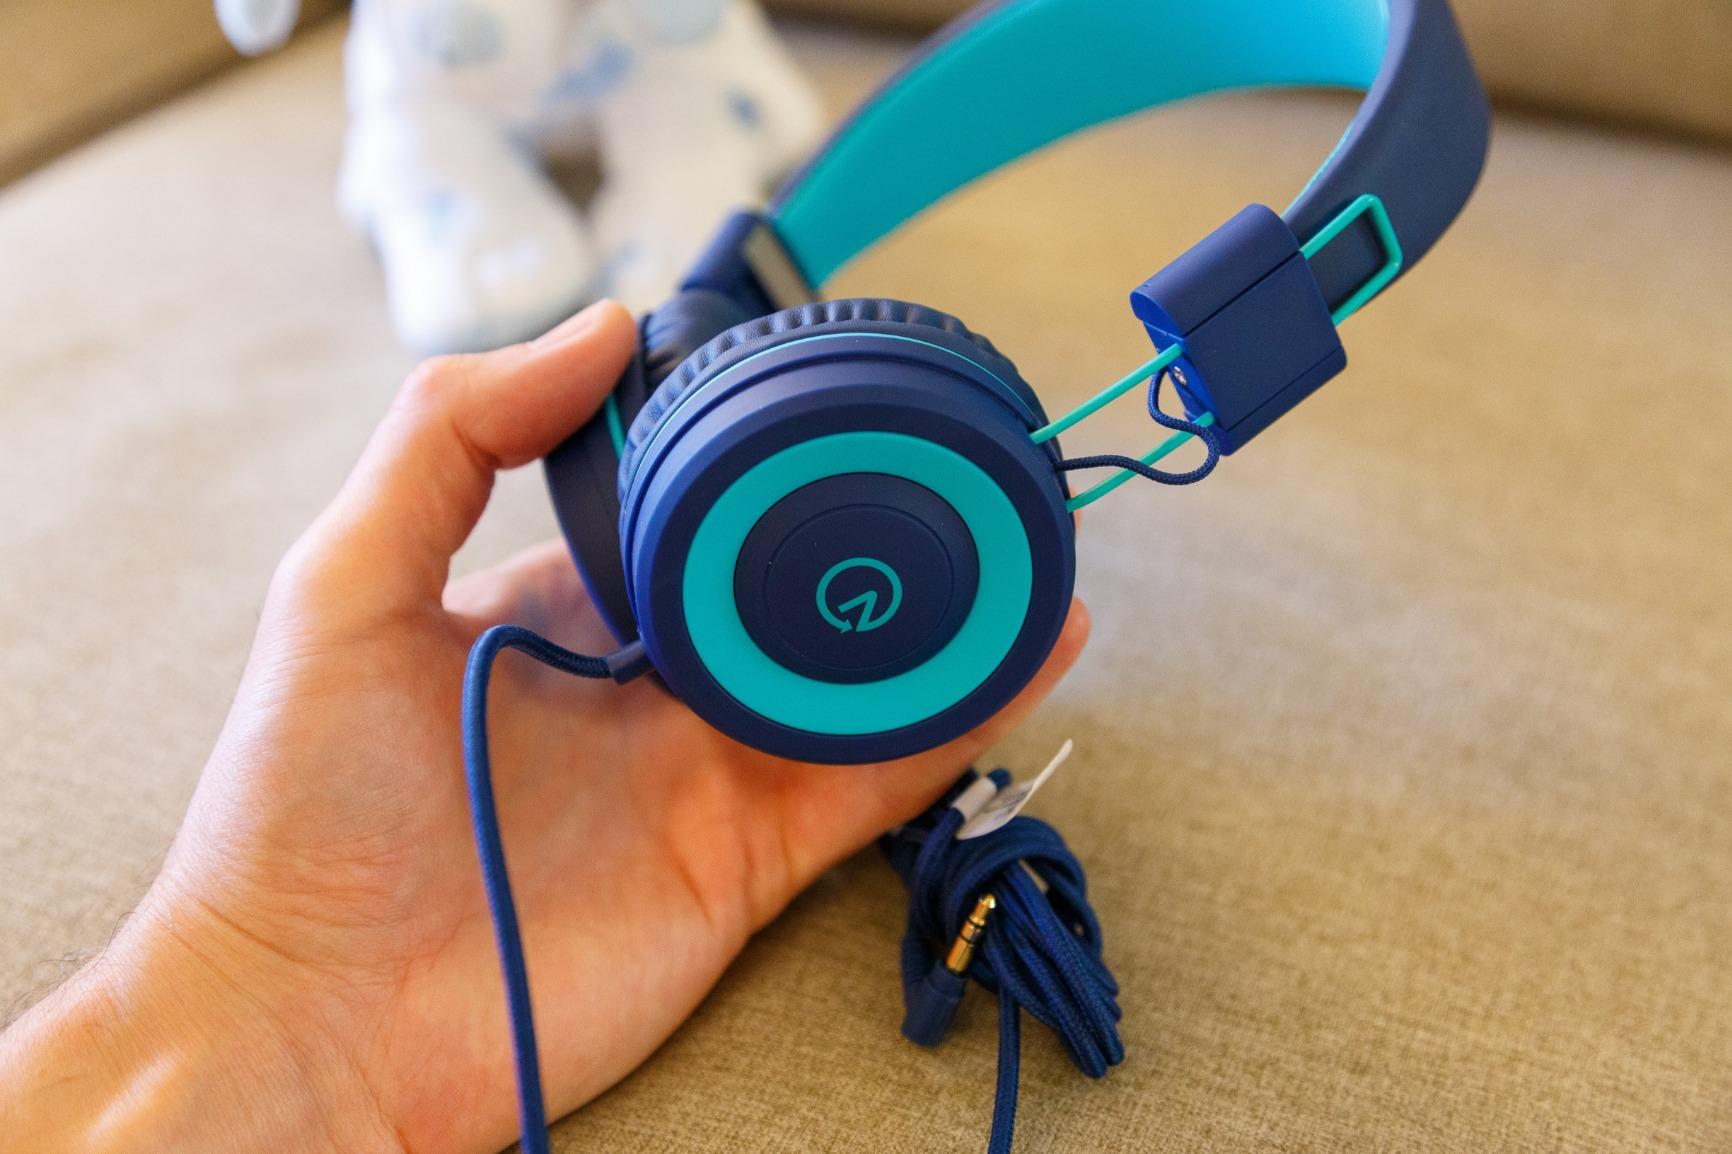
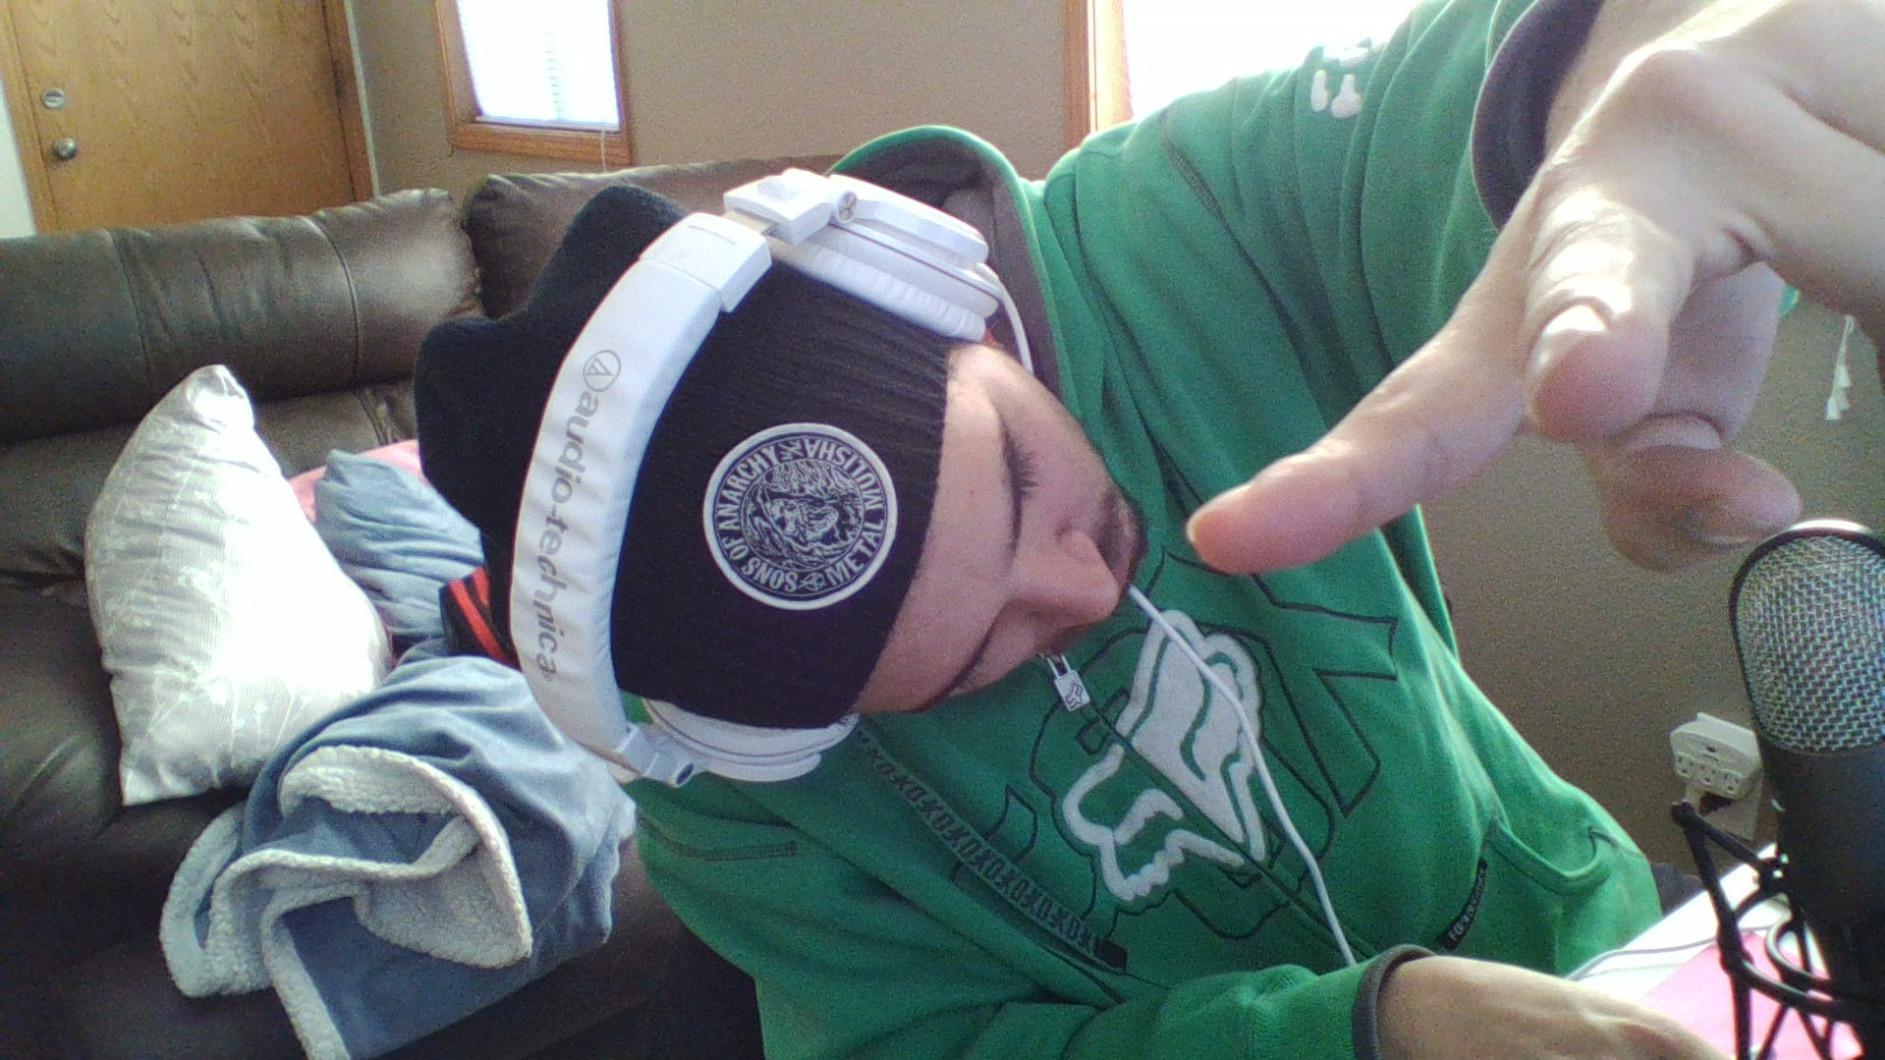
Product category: headphones
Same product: no